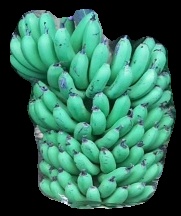
Variety: pachbale
Grade: grade1